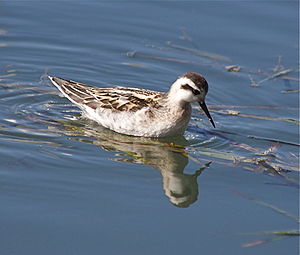
Odinshane
Odinshane er en vadefugl, der forår og efterår er en sjælden trækgæst fra det nordlige Skandinavien på vej til overvintring i den Persiske Bugt og ud for den Arabiske Halvø i den nordlige del af det Indiske Ocean.